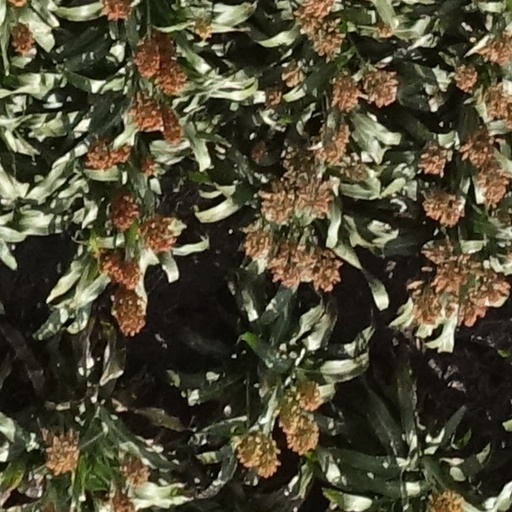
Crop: sorghum